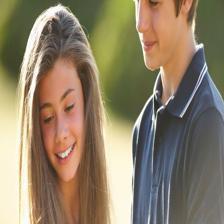
Image emotion (VAD): valence: 0.6, arousal: -0.2, dominance: 0.4
Candidate emotion words:
embarrassed — valence: -0.632, arousal: 0.12, dominance: -0.508
devoted — valence: 0.734, arousal: -0.36, dominance: 0.396
exhilarated — valence: 0.78, arousal: 0.926, dominance: 0.518
distrust — valence: -0.88, arousal: 0.34, dominance: -0.448
Best matching emotion: devoted